Queen's House

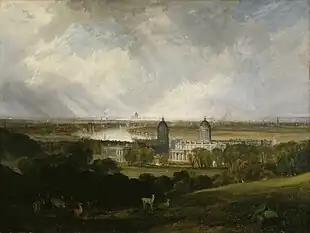
The Queen's House (centre left) and the Greenwich Hospital in the painting "London from Greenwich Park", in 1809, by J.M.W. Turner

Although the house survived as an official building, being used for the lying-in-state of Commonwealth Generals-at-Sea Richard Dean (1653) and Robert Blake (1657), the main palace was progressively demolished between 1660 and 1690. Between 1696 and 1751, to the master-plan of Sir Christopher Wren, the palace was replaced by the Royal Hospital for Seamen (now referred to as the Old Royal Naval College). Due to the positioning of Queen's House, and Queen Mary II's request that it retain its view of the river, Wren's Hospital architectural design was composed of two matching pairs of courts that were separated by a grand 'visto' the exact width of the house(115 ft).